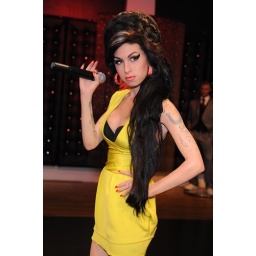
Amy Winehouse waxwork in london madamme tissued in yellow dress and hive hair lol she's amazing